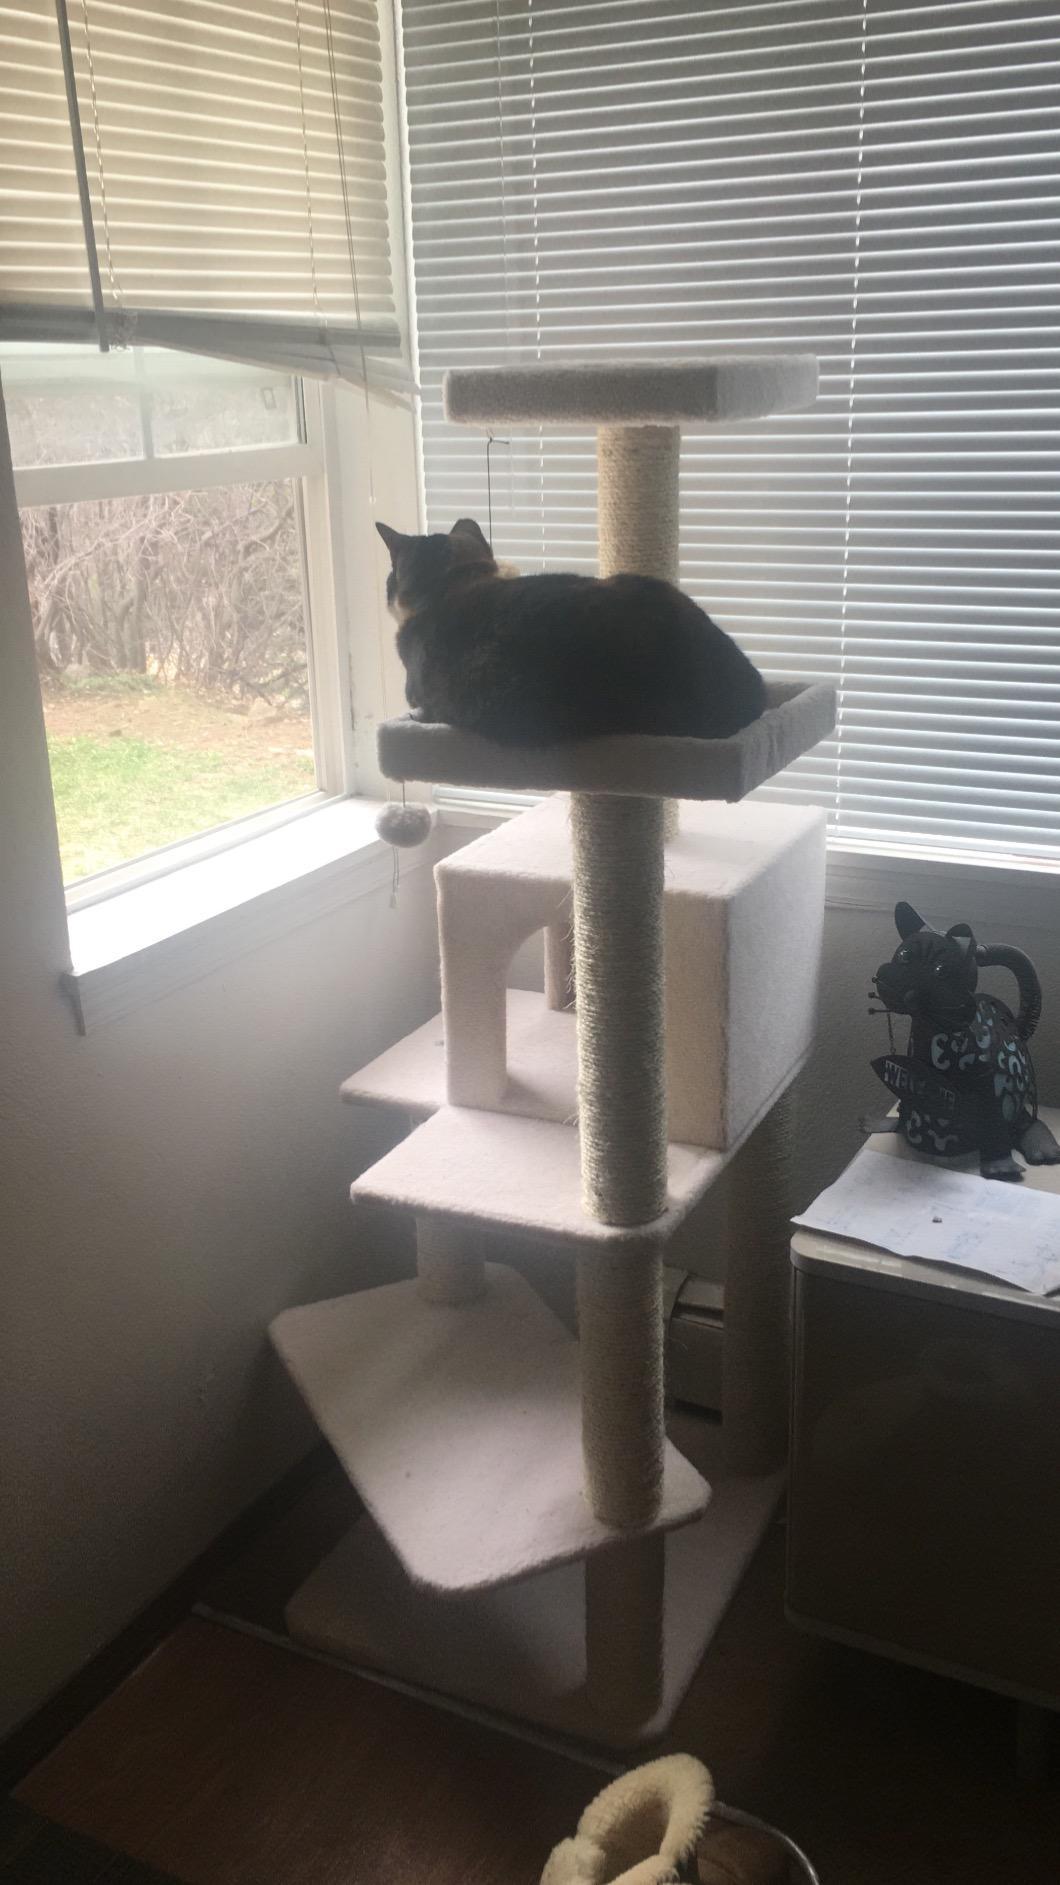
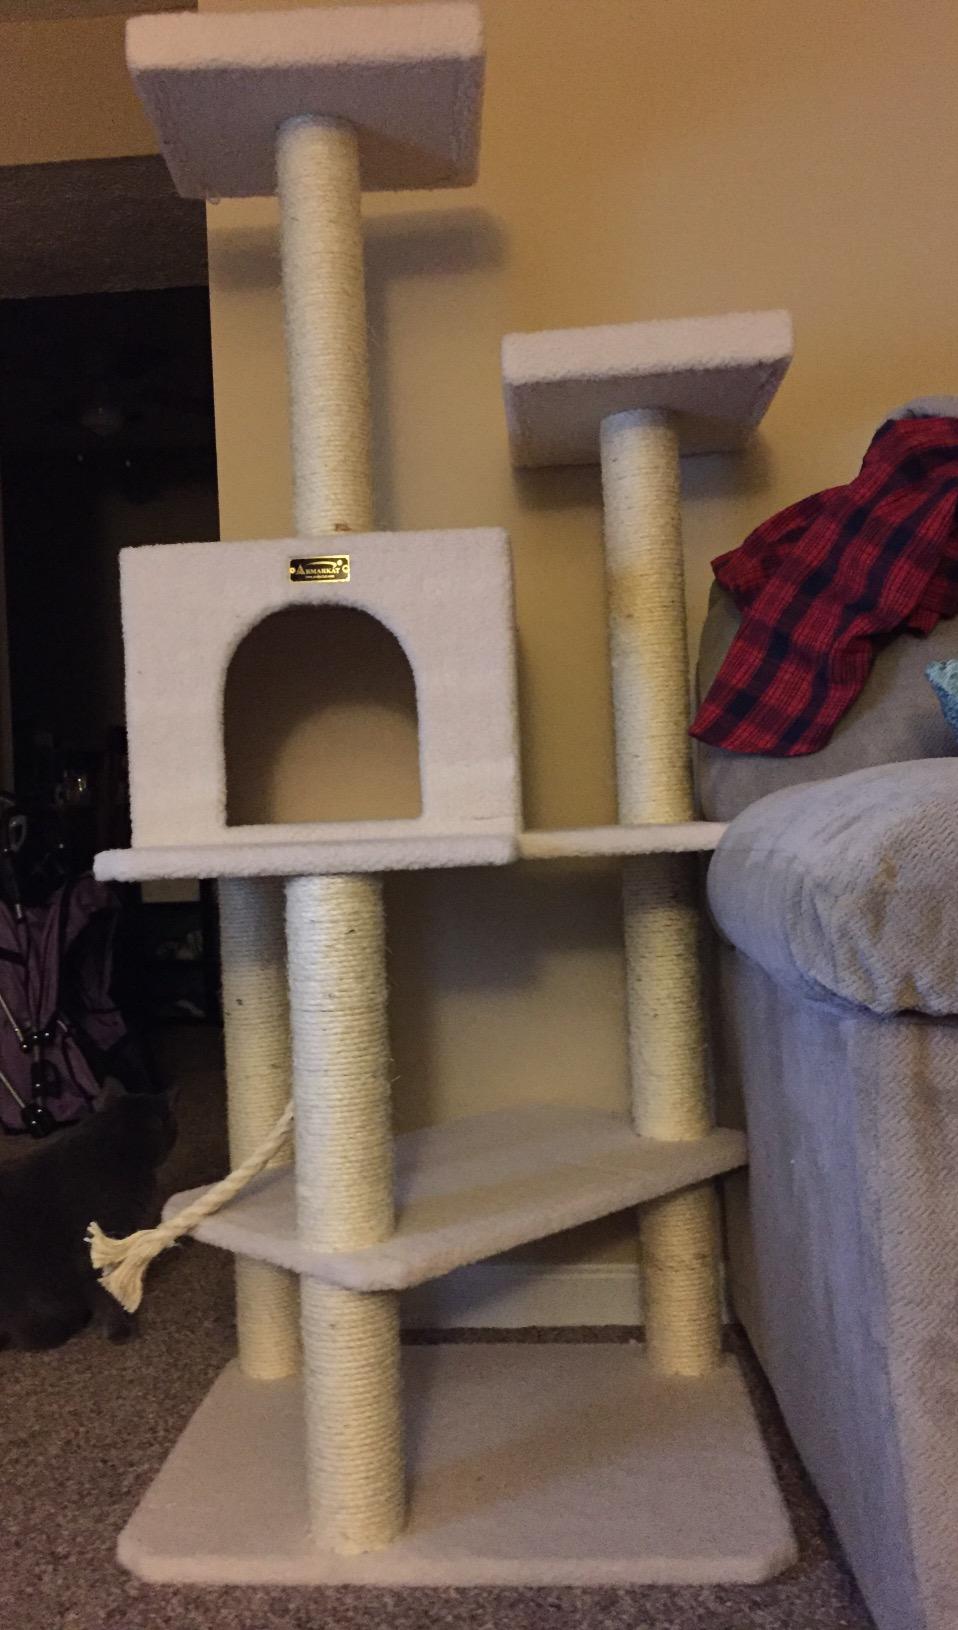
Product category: items_cat tree
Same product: yes